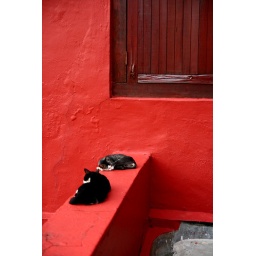
i envied the peacefulness of the cats. taken near the red building in melaka.